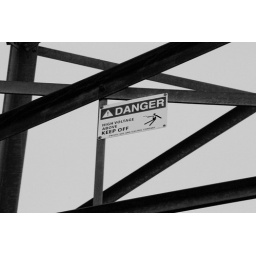
This sign was placed well above the ground and was photographed using a fairly long (250 mm) focal length.